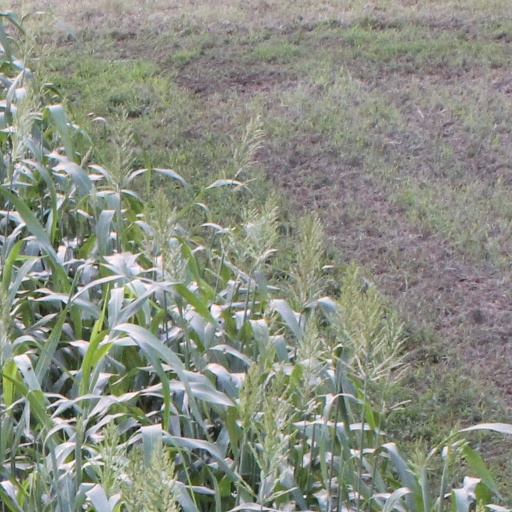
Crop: sorghum